The Suffragist

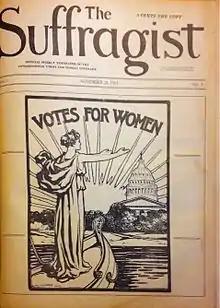

The Suffragist was a weekly newspaper published by the Congressional Union for Woman Suffrage in 1913 to advance the cause of women's suffrage. The publication was first envisioned as a small pamphlet by the Congressional Union (CU), a new affiliate of the National American Woman Suffrage Association (NAWSA), which in 1917 became the NWP. It evolved into an eight-page weekly tabloid newspaper when the first issue appeared on 15 November 1913.